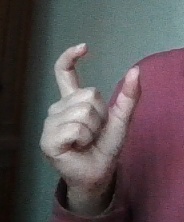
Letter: nun